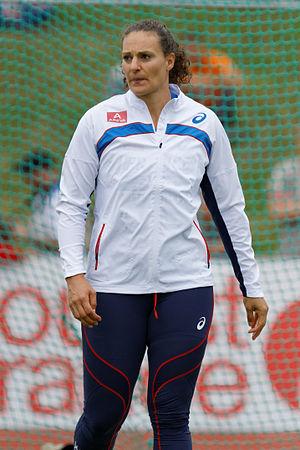
Le record de France senior du lancer du disque est détenu chez les hommes par Jean-Claude Retel avec la marque de 68,90 m, établie le 17 juillet 2002 à Salon-de-Provence. Chez les femmes, le record national appartient à Mélina Robert-Michon, créditée de 66,73 m le 16 août 2016 lors des Jeux olympiques de Rio de Janeiro. Avec ce jet, elle remporte la médaille d'argent.
Mélina Robert-Michon, née le 18 juillet 1979 à Voiron, est une athlète française spécialiste du lancer du disque, vice-championne aux Jeux olympiques de Rio en 2016 et aux Championnats du monde de Moscou en 2013.